St. John Ambulance of Malaysia

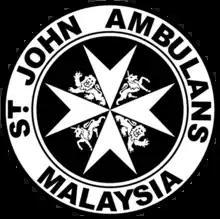
Emblem of St. John Ambulance of Malaysia

St. John Ambulance of Malaysia ("Rumi" Malay: St. John Ambulans Malaysia, "Jawi" Malay: سينت جون ايمبيولنس مليسيا, , Tamil: செயின்ட் ஜான் ஆம்புலன்ஸ் மலேசியா, Abbreviation: SJAM) is a Malaysian-based, non-profit statutory body dedicated to the works of humanity and charity for the relief of persons in sickness, distress, suffering or danger without any distinction of race, class, colour or creed. With a history stretching back over a century, SJAM forms part of the wider St. John Ambulance, a foundation of the Venerable Order of Saint John with presence in 41 sovereign states, dependencies, autonomies or territories.